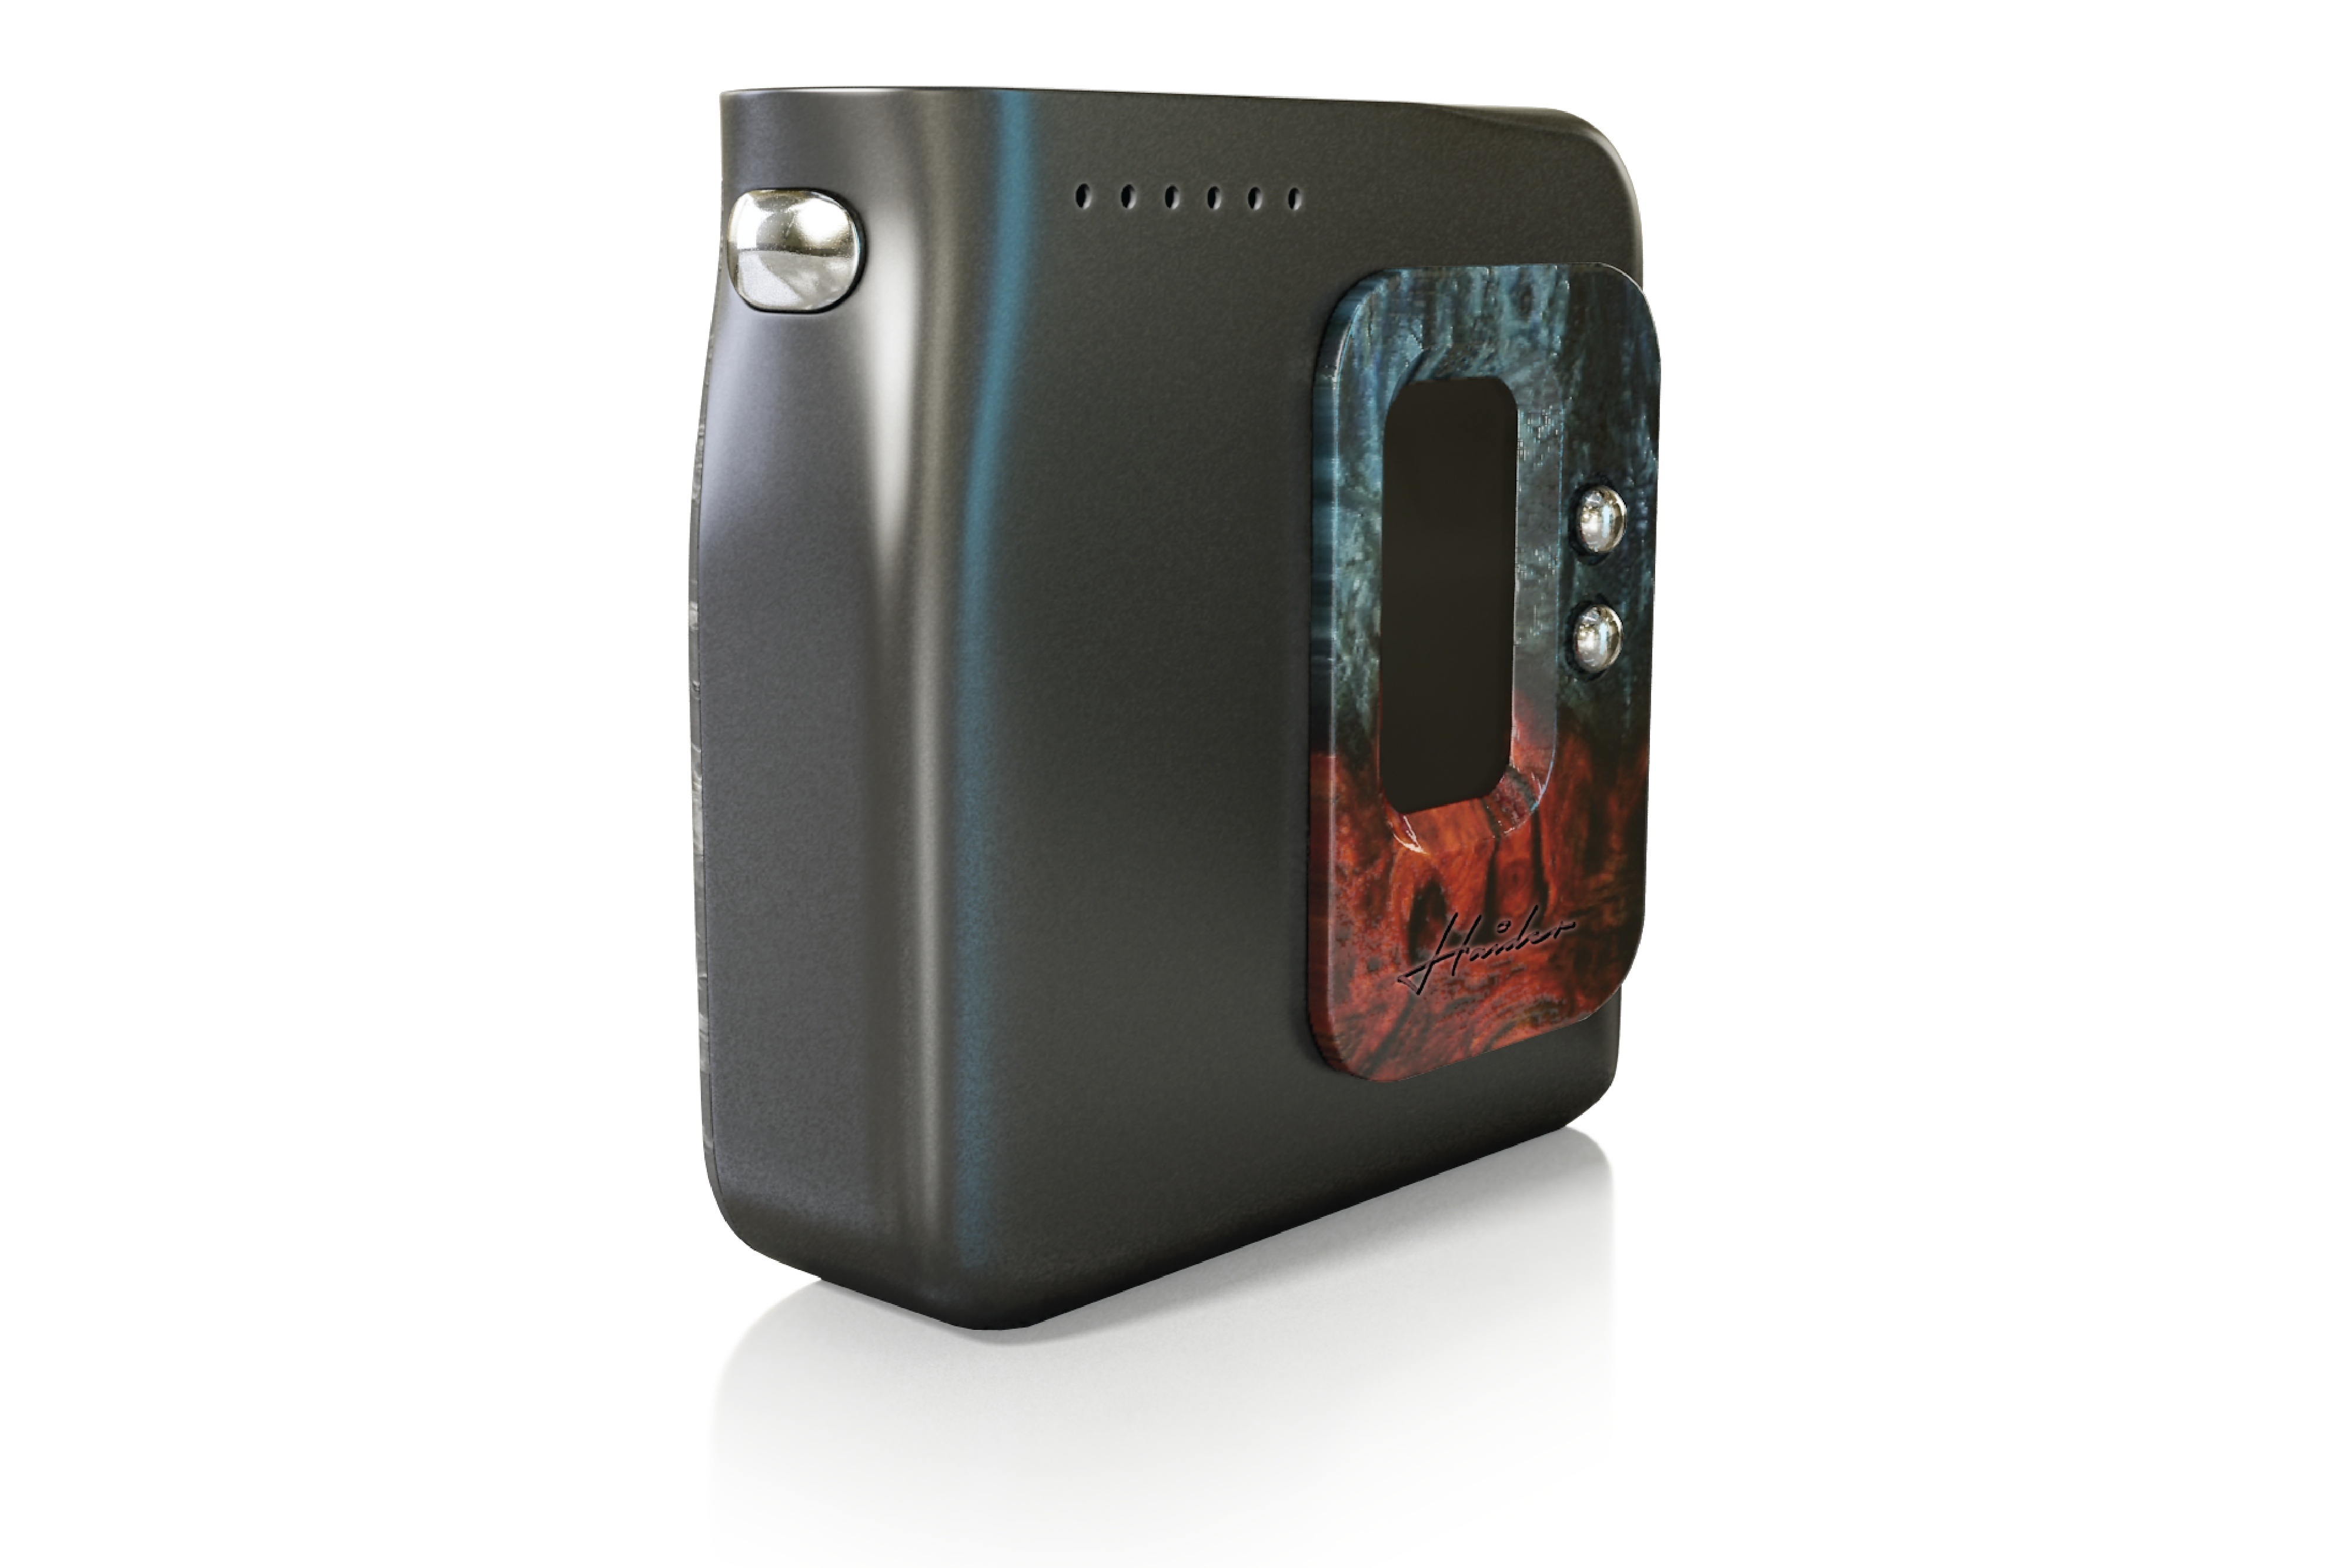
vapor, smoking, bag, product, tank, vape, vaping, ecig, vgod, atomvape, rda, rta, trciklyfe, vaporizer, boxmod, subohm